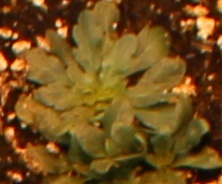
Label: Horseweed